Uley Bury

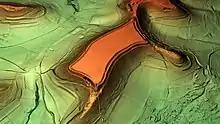
3D view of the digital terrain model

Uley Bury is a spur of the Cotswold escarpment, made up of thick beds of inferior oolitic limestone of the Jurassic period, overlying Bridport Sands. Part of the Bury is a Site of Special Scientific Interest (SSSI) famous for abundant fossils of Lower Jurassic age which occur here in the stratum known as the "Cephalopod Bed". One particular horizon is especially noted for the ammonites it contains, which indicate that the strata are of early "striatulum" subzone age. Below in the Bridport Sand strata a thin, isolated sandstone layer contains what are elsewhere very rare ammonites, known as "Haugia variabilis".